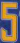
Number: 5